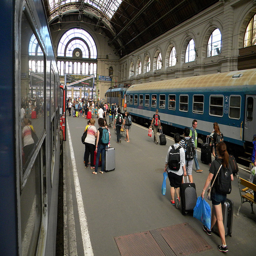
Some people are walking on a platform by the trains.
A group of people standing next to a train.
There are a lot of people walking in the train station
The train is waiting for the many passengers to board.
Many people are walking on the platform between two trains.